Ejer Bavnehøj

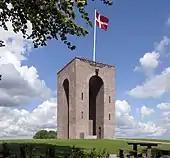
The tower of Ejer Bavnehøj

Historically Ejer Bavnehøj was mostly known as a site for a beacon where signal-fires were lit in order to warn the military and local population if the enemy were on the way. The second part of the name, "Bavnehøj", can literally be translated into "Beacon Hill" ( meaning "beacon" and , from the Old Norse word "haugr", meaning hill).